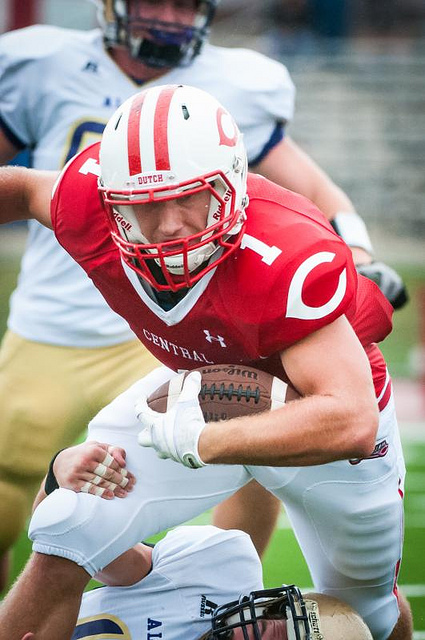
hình ảnh về pha tranh chấp bóng của cầu thủ bóng bầu dục